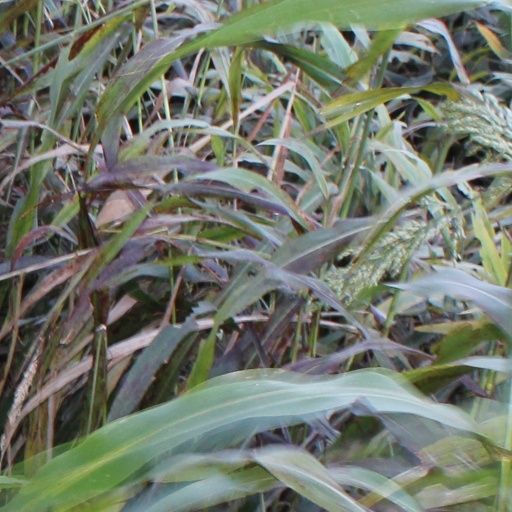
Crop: sorghum